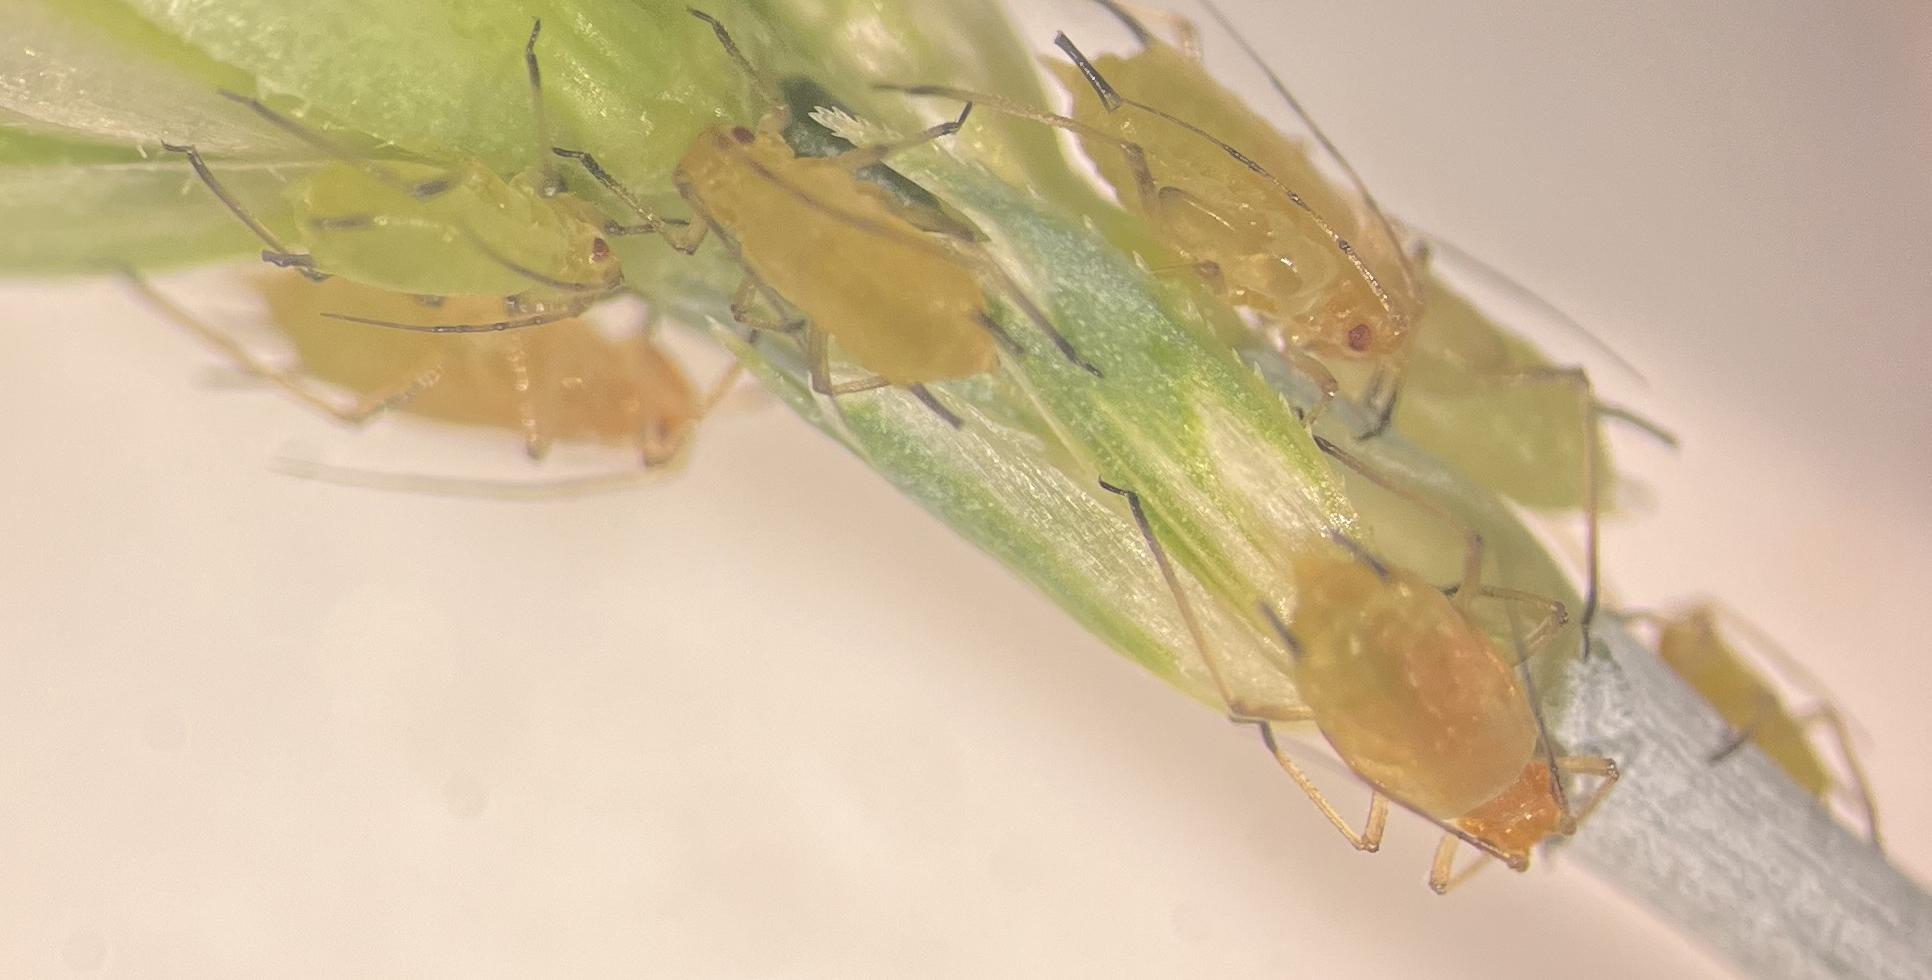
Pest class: english_grain_aphid